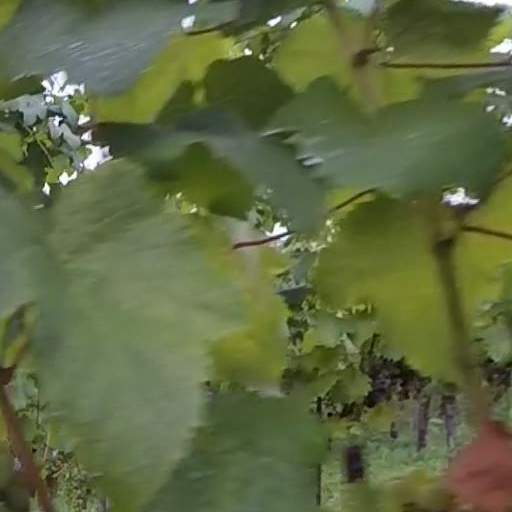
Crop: grape